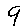
Label: 9